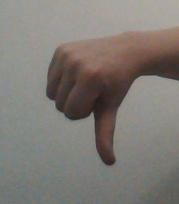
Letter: waw